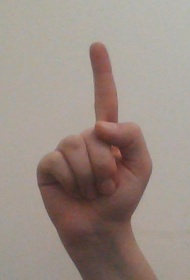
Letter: bb